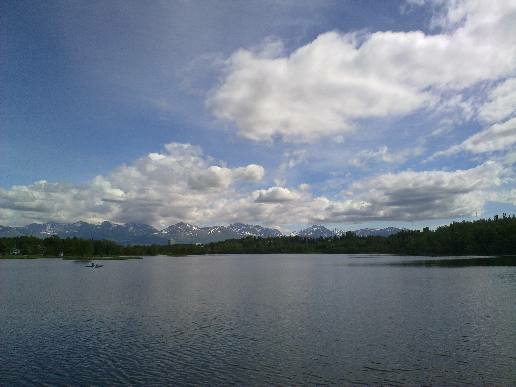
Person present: No